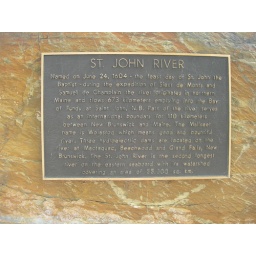
On the banks of the river in Hartland NB near the longest covered bridge in the world.